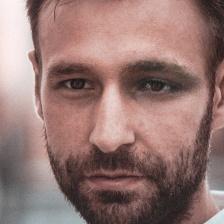
Label: faces